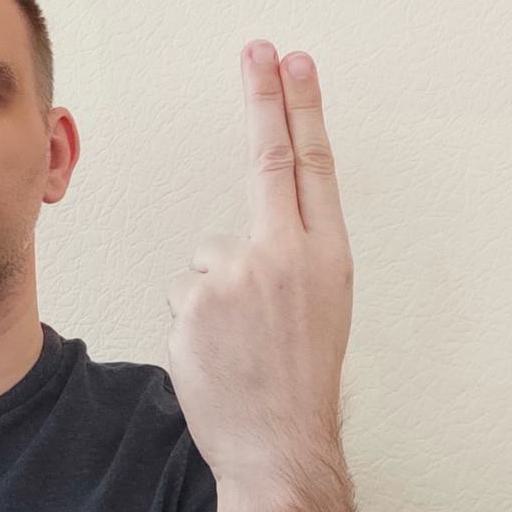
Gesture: two_up_inverted